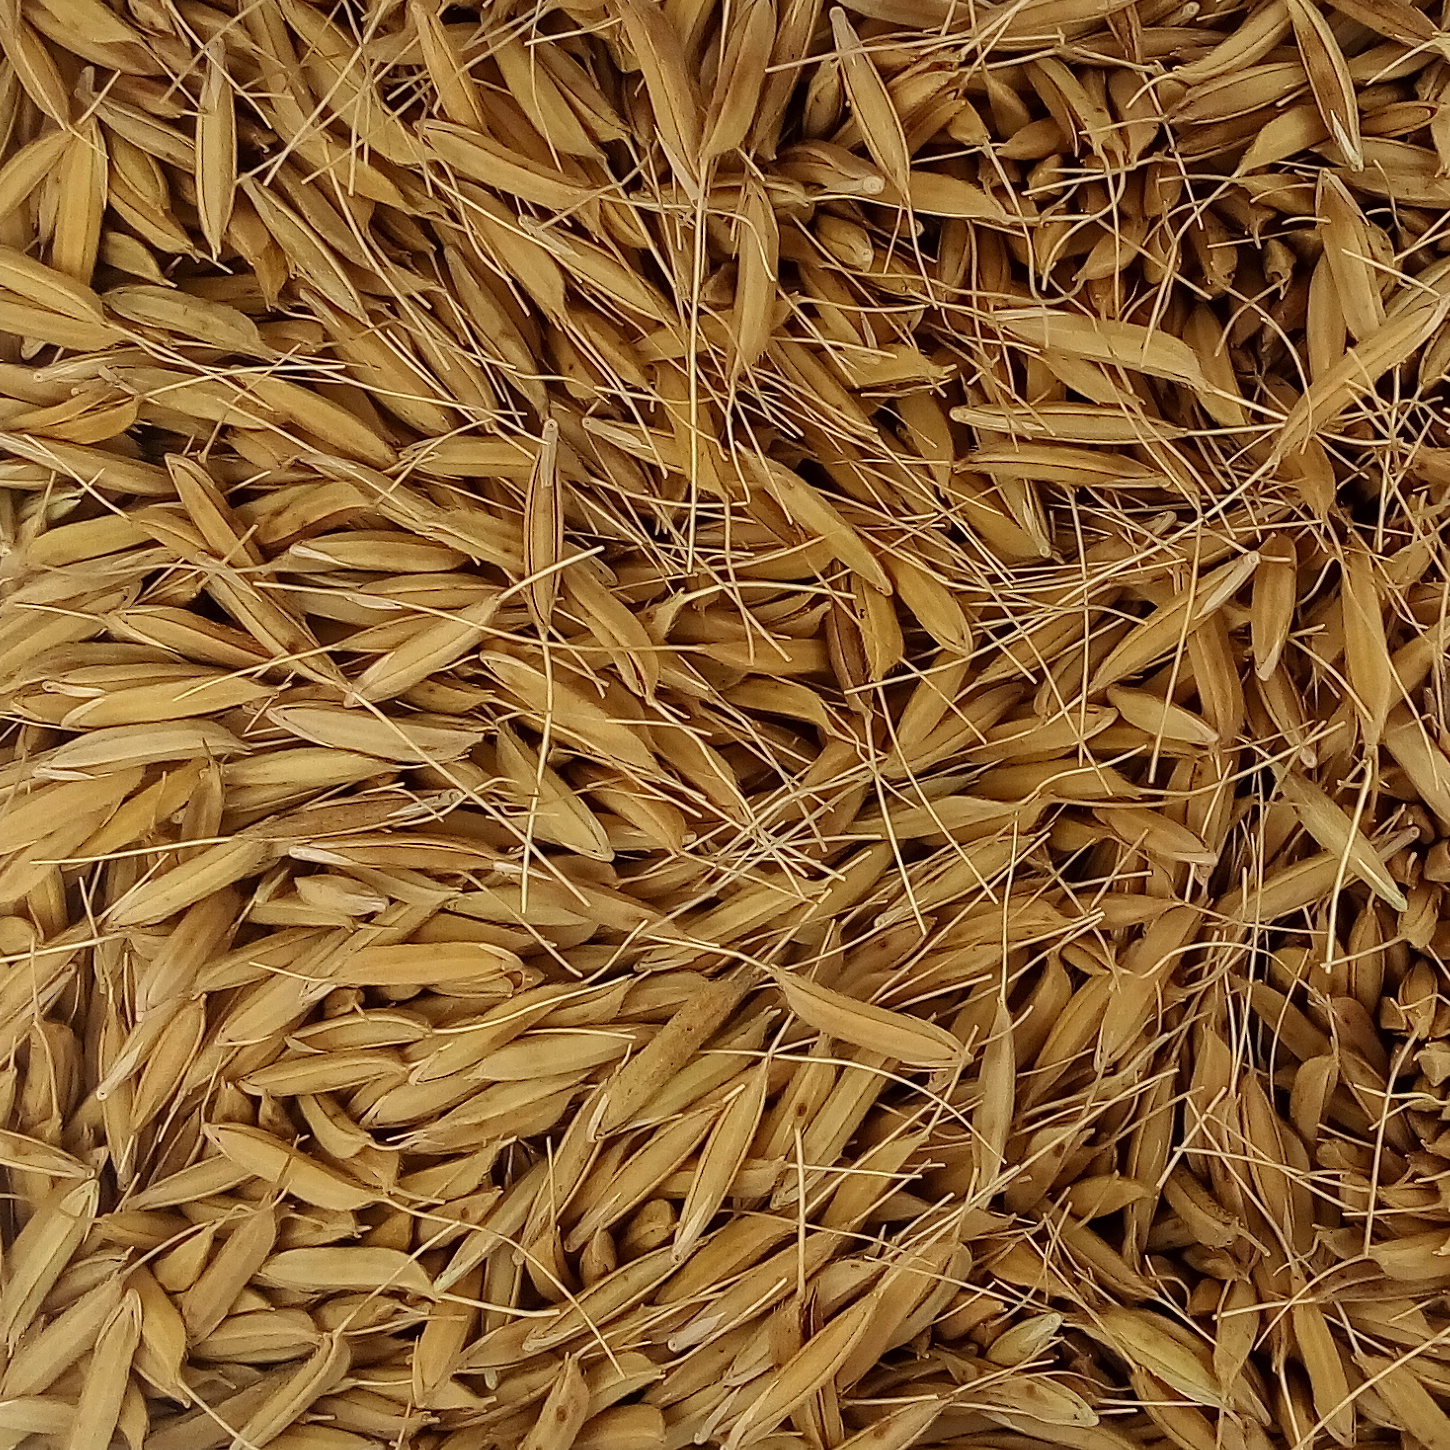
Rice seed variety: PB_6